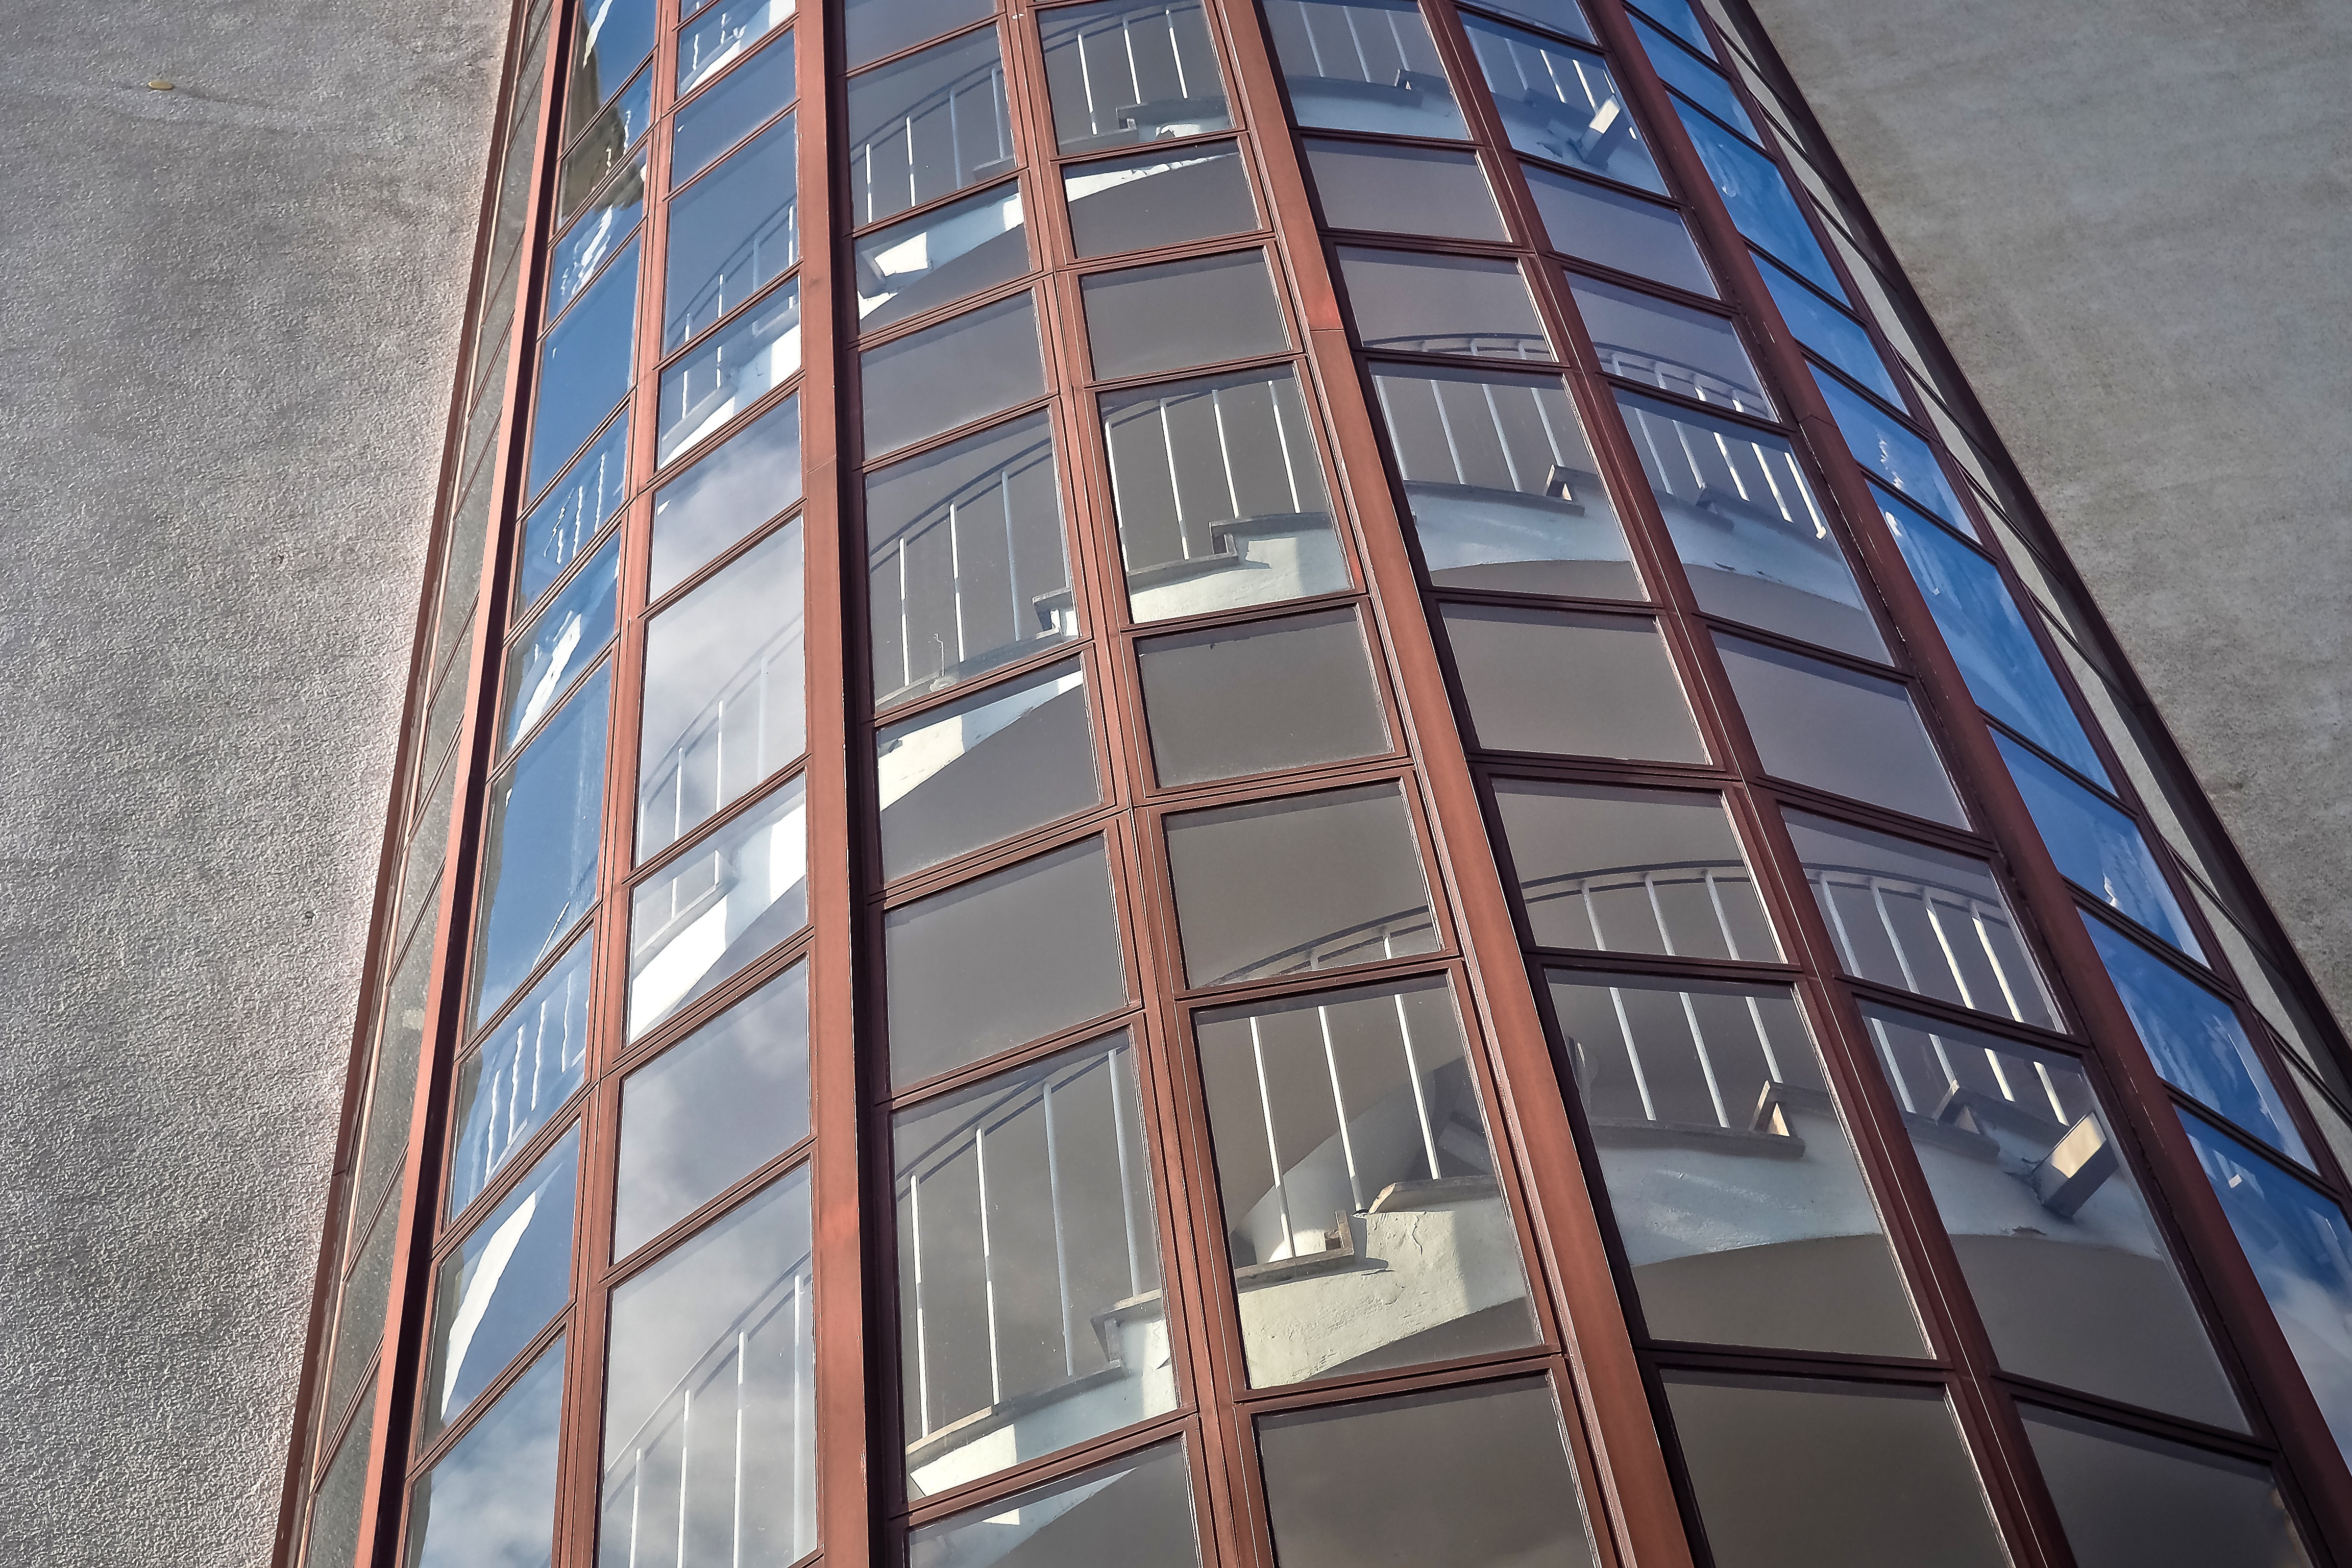
architecture, window, glass, building, city, skyscraper, urban, staircase, downtown, construction, railing, tower, facade, tower block, stairs, shape, gradually, stair step, dusseldorf, daylighting, treppengel nder, urban area